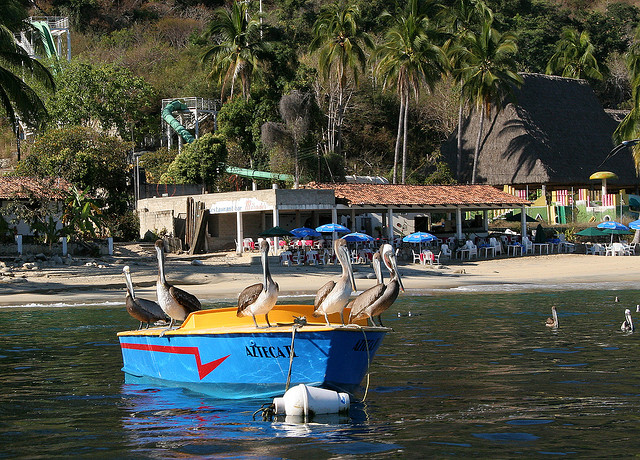
A blue boat floating next to a sandy shoreline.

Pelicans sit on a blue boat at the beach.

Several birds perched upon a small blue boat.

A boat at the beach lined with birds

Small empty boat on water with birds perched on top.